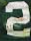
Number: 2